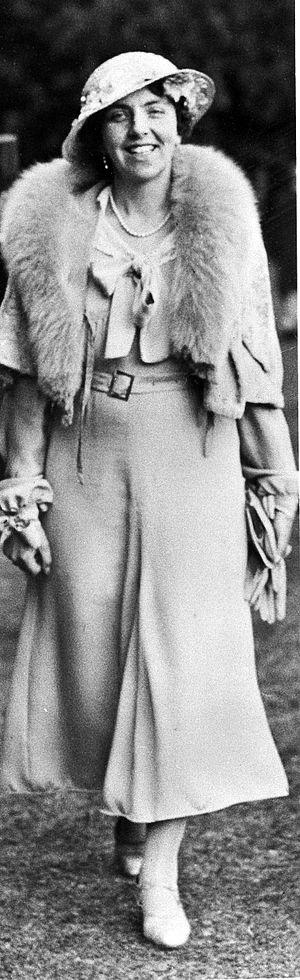
Dame Juliet Rhys-Williams était une écrivain britannique ; elle fut également membre du parti libéral puis du parti conservateur.